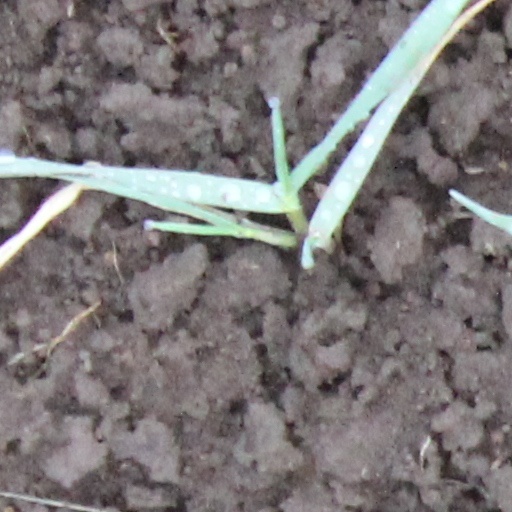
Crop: wheat